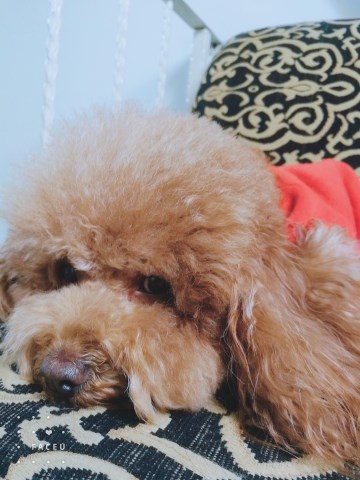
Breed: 7449-n000128-teddy